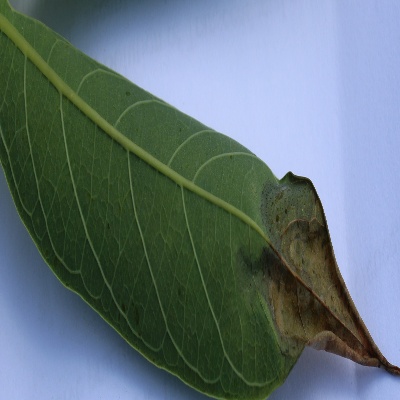
Crop: Cassava
Condition: bacterial blight